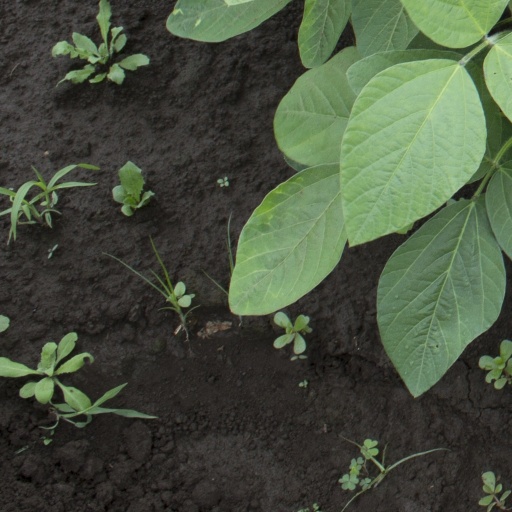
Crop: soybean